Great Hypostyle Hall

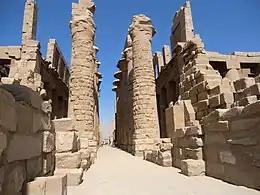
Entrance to the Great Hypostyle Hall

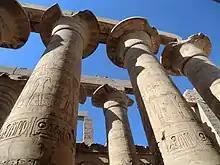
Central columns of the Hypostyle Hall

The Great Hypostyle Hall is located within the Karnak Temple Complex, in the Precinct of Amon-Re. It is one of the most visited monuments of Ancient Egypt. The structure was built around the 19th Egyptian Dynasty (–1224 BC). Its design was initially instituted by Hatshepsut, at the North-west chapel to Amun in the upper terrace of Deir el-Bahri. The name refers to hypostyle architectural pattern.